Spalahores

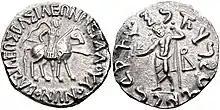
Silver tetradrachm minted under Vonones, with the legend of his name and Spalahores

Spalahores, also spelled Spalohres or Spalahora, (Greek: ; , (epigraphic); Kharosthi: , ; ruled circa 57-35 BCE), was an Iranian king who ruled Sakastan in the 1st-century BC.